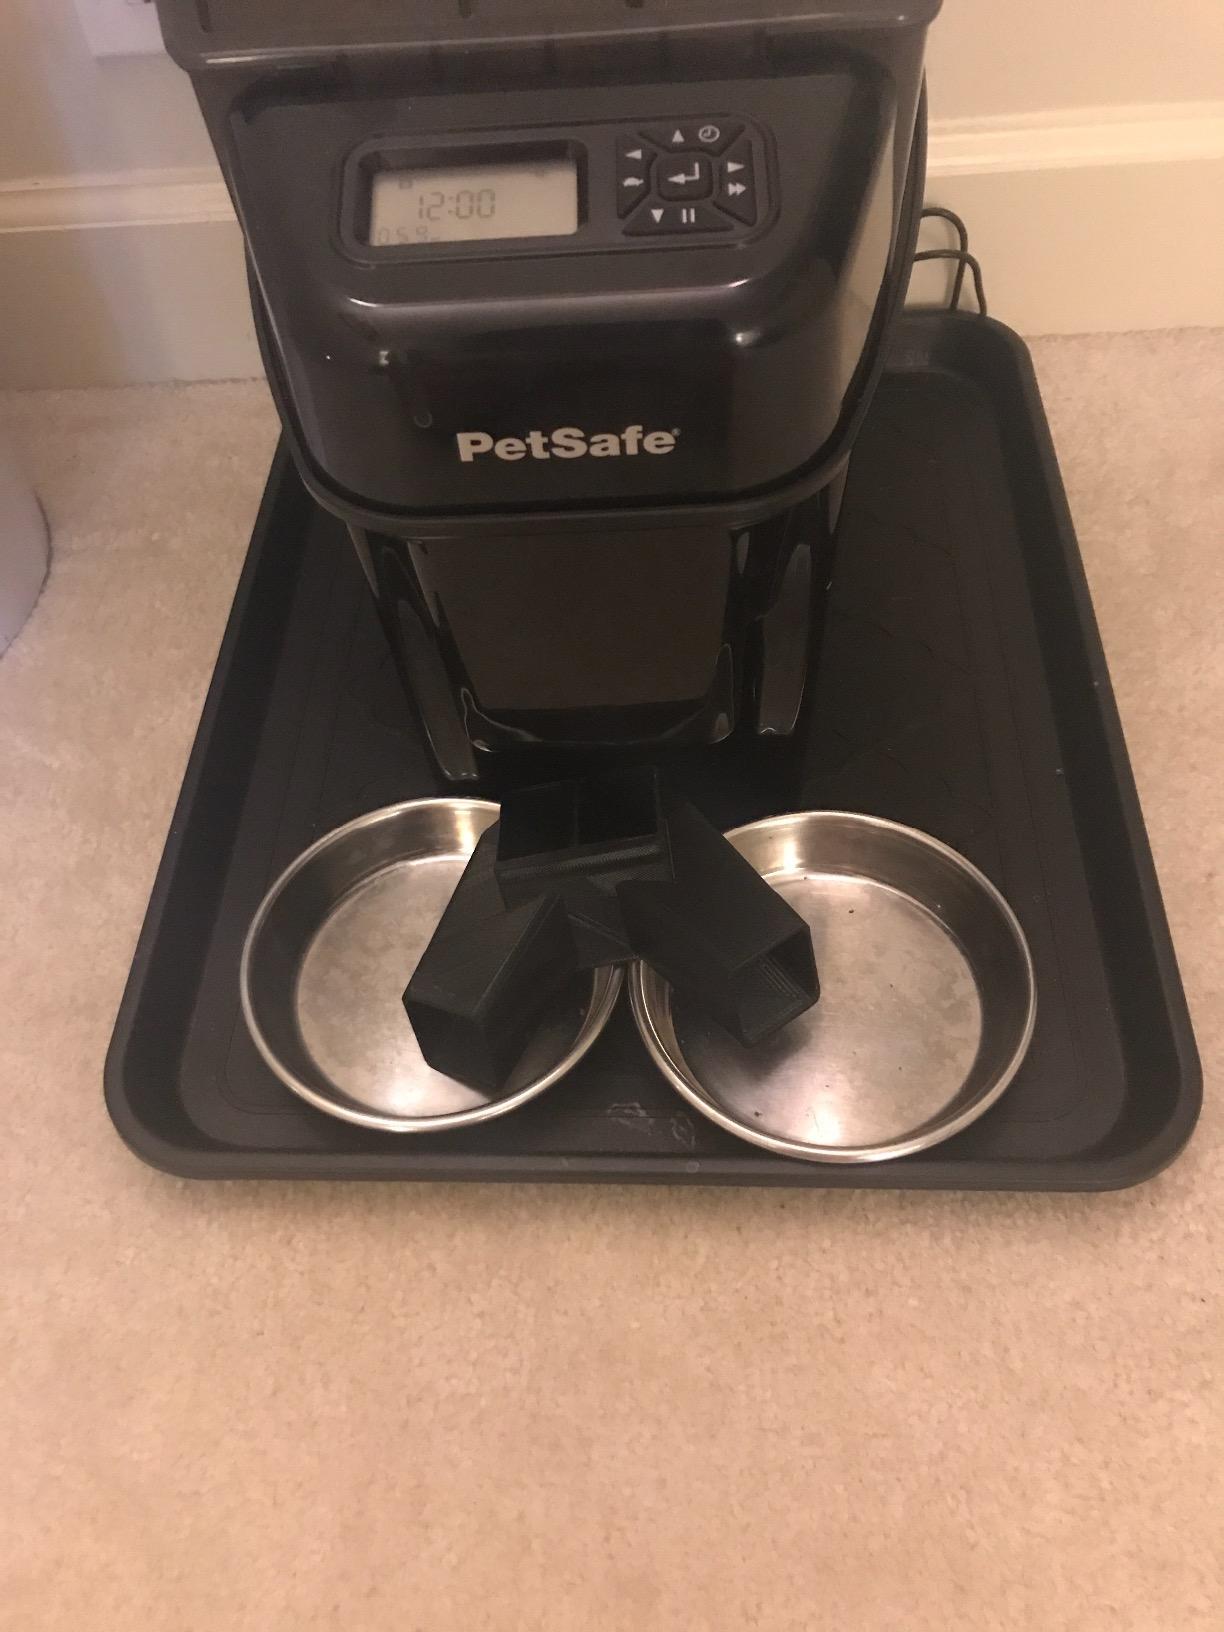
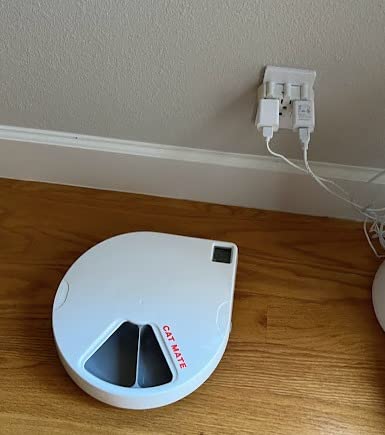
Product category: items_feeder
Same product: no